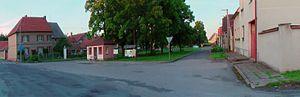
Drnek est une commune du district de Kladno, dans la région de Bohême-Centrale, en Tchéquie. Sa population s'élevait à 171 habitants en 2020.